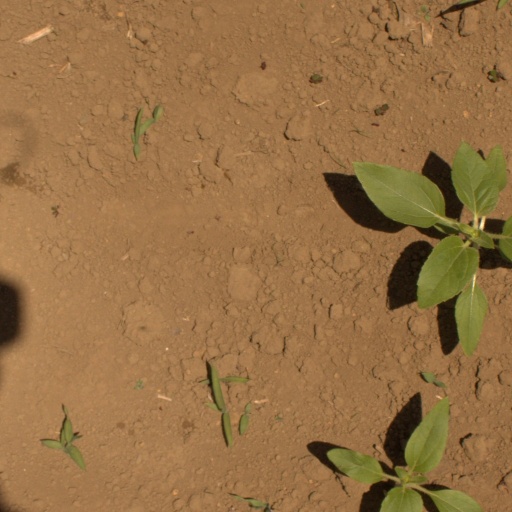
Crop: Jerusalem artichoke